Mariano Santo

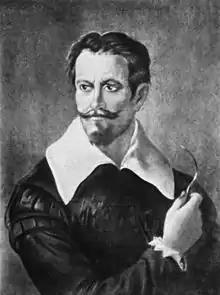
Mariano Santo

Mariano Santo (1488 in Barletta – 1577 in Rome) was a prominent surgeon of the 16th century.